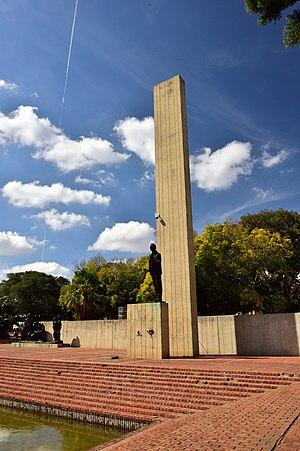
James Barry Munnik Hertzog, KC, est un avocat, un général boer, un homme politique et un chef de gouvernement d'Afrique du Sud. Membre du parlement de l'Union Sud-Africaine, fondateur du Parti national en 1914, il est ministre de la justice et des affaires indigènes, avant de devenir premier ministre de l'Union d'Afrique du Sud ainsi que le premier ministre des affaires étrangères du pays.
Danie de Jager est un sculpteur contemporain d'Afrique du Sud.